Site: brandenburg
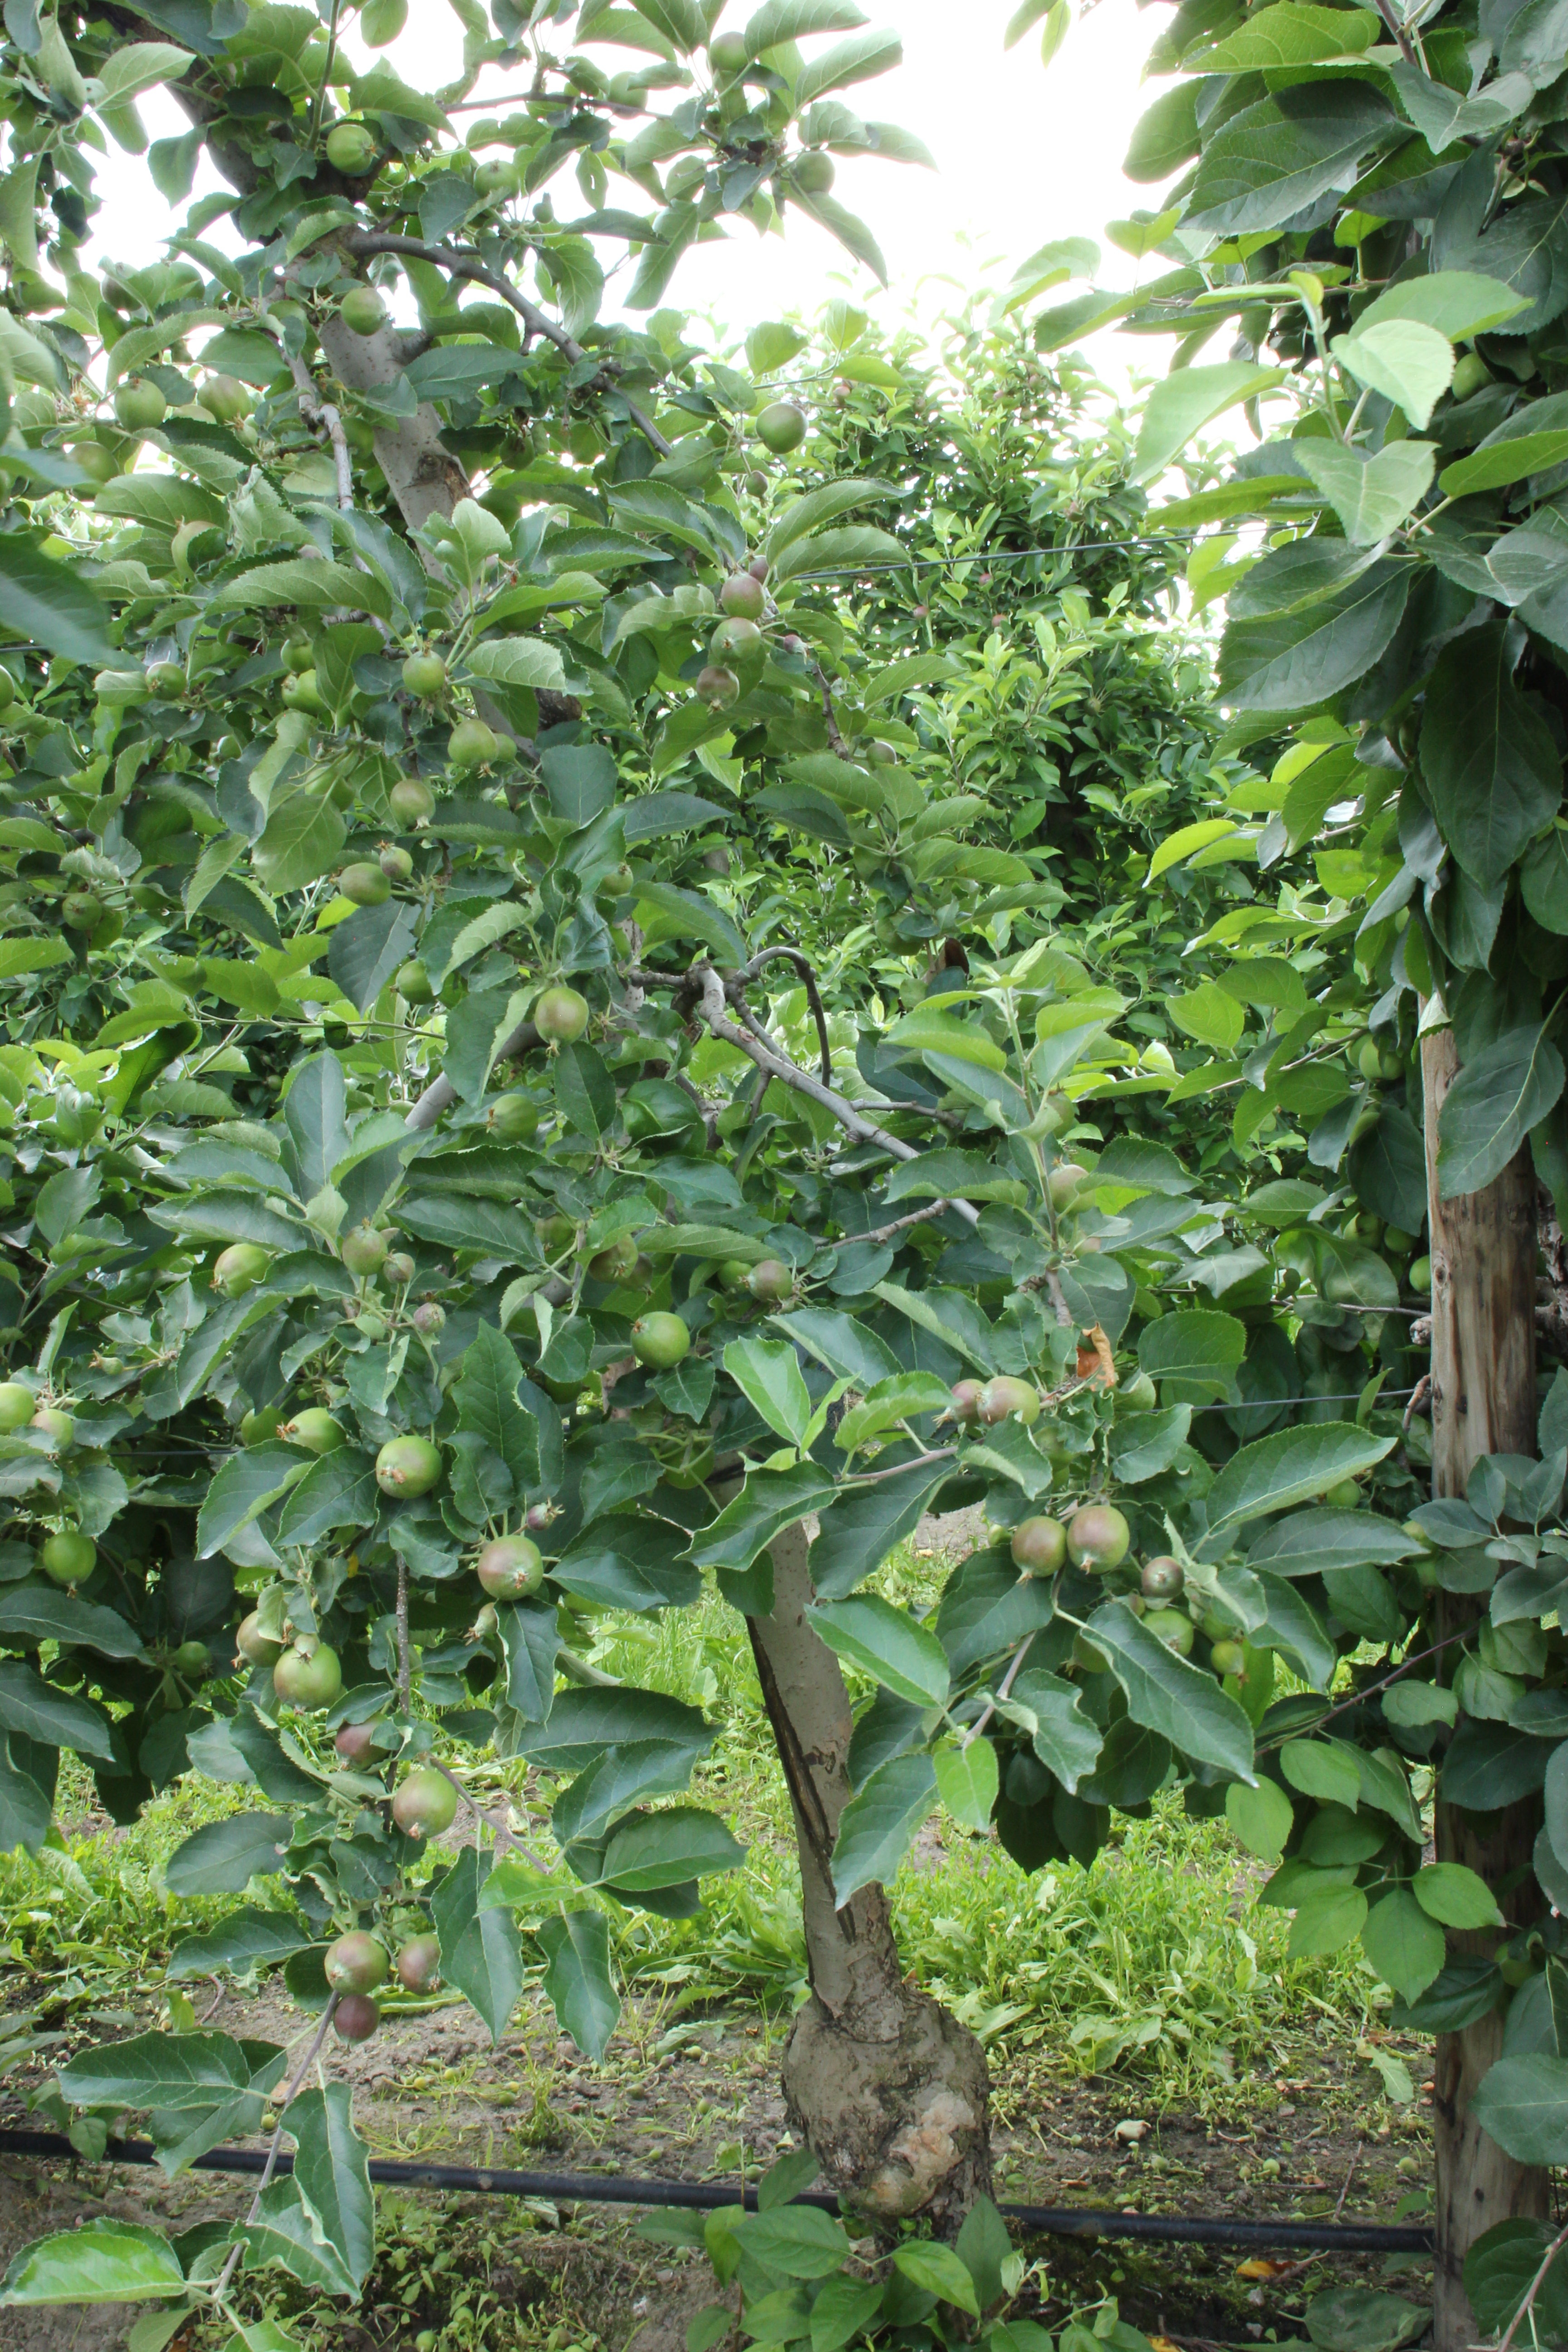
Growth stage (BBCH 73): Development of fruit